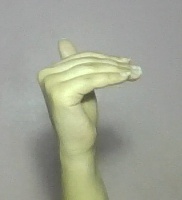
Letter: khaa